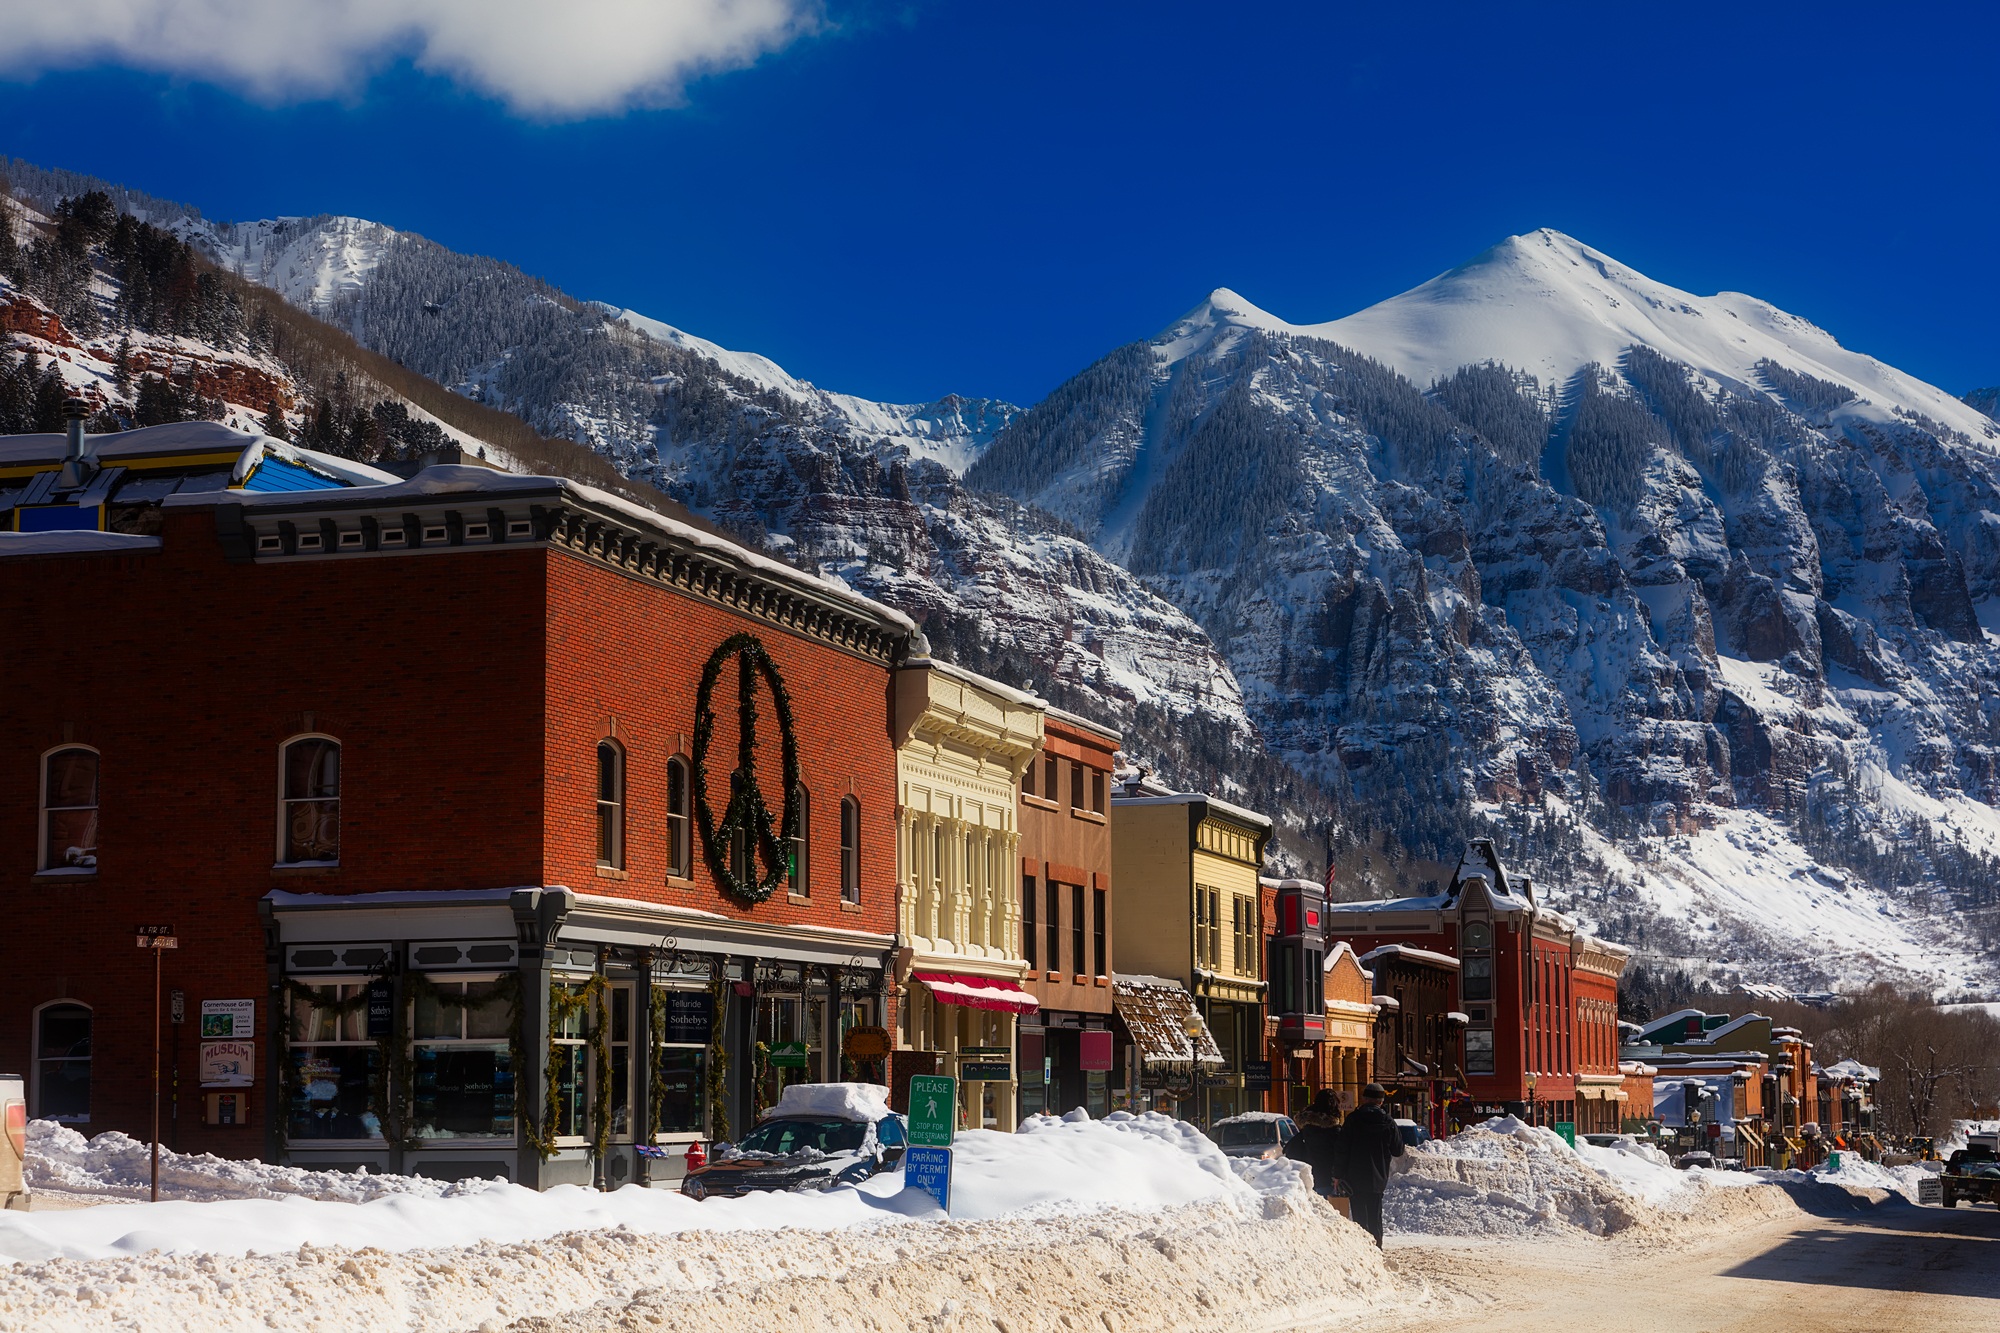
mountain, snow, winter, town, city, urban, mountain range, village, weather, historic, season, outdoors, outside, colorado, shops, buildings, hotel, resort, mountains, alps, stores, piste, landmarks, resorts, telluride, ski equipment, mountainous landforms, geological phenomenon